COVID-19 pandemic in Wales

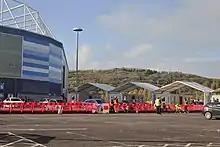
A drive through COVID testing centre at Cardiff City Stadium

The Welsh Government also announced that it would provide financial assistance to state-owned Cardiff Airport, to maintain solvency during reduced operations.